Heating film

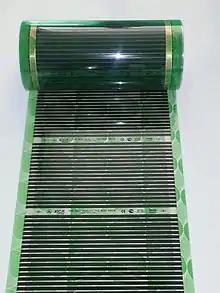
A heating film roll

An "ondol", also called "gudeul" (Korean: 구들), in Korean traditional architecture, is underfloor heating which uses direct heat transfer from wood smoke to the underside of a thick masonry floor. Many modern Korean houses use a radiant underfloor heating system that's called "ondol", referring to the traditional "ondol" heating system. In fact, Korean people refer to any domestic heating system as "ondol".